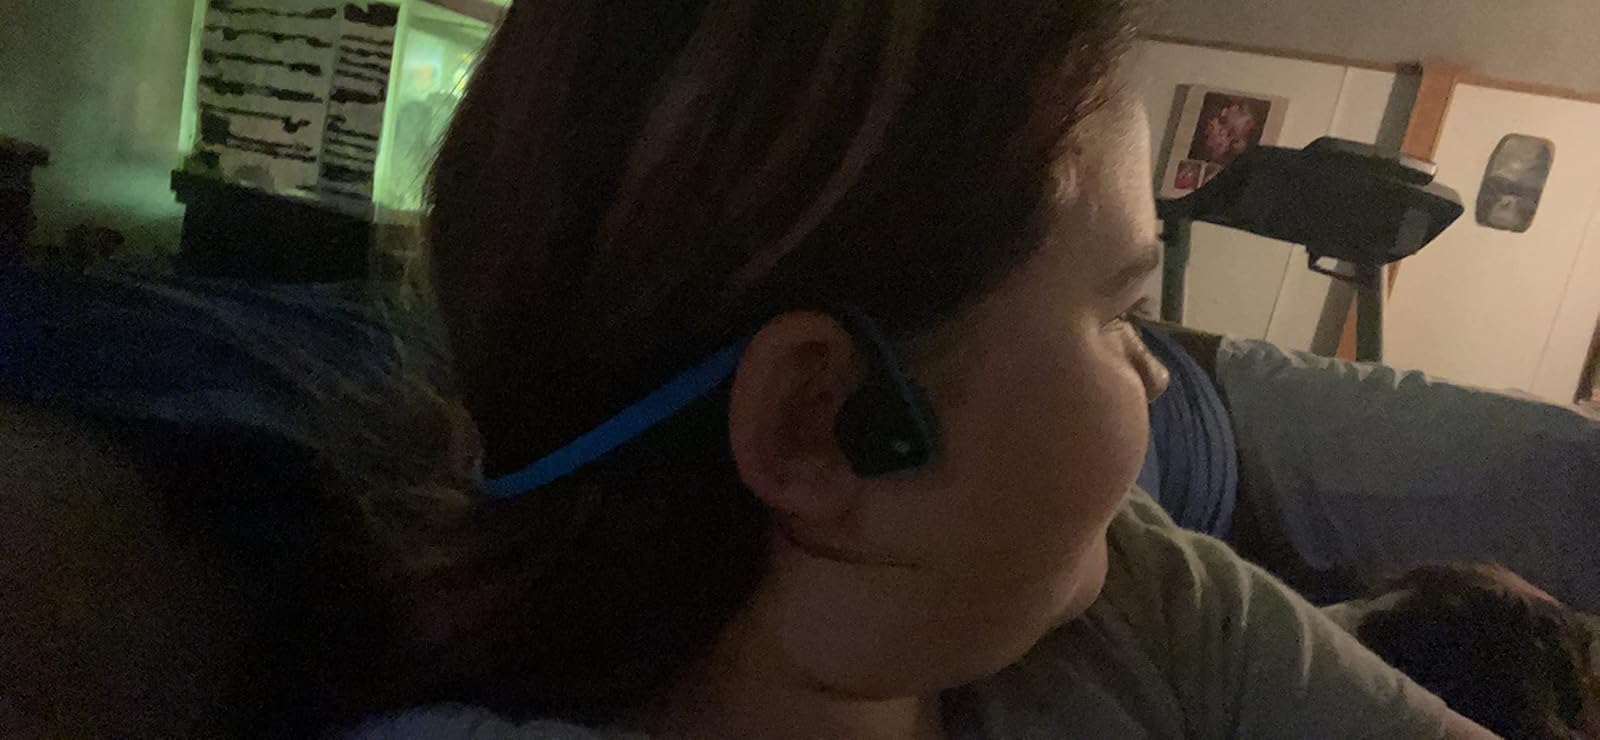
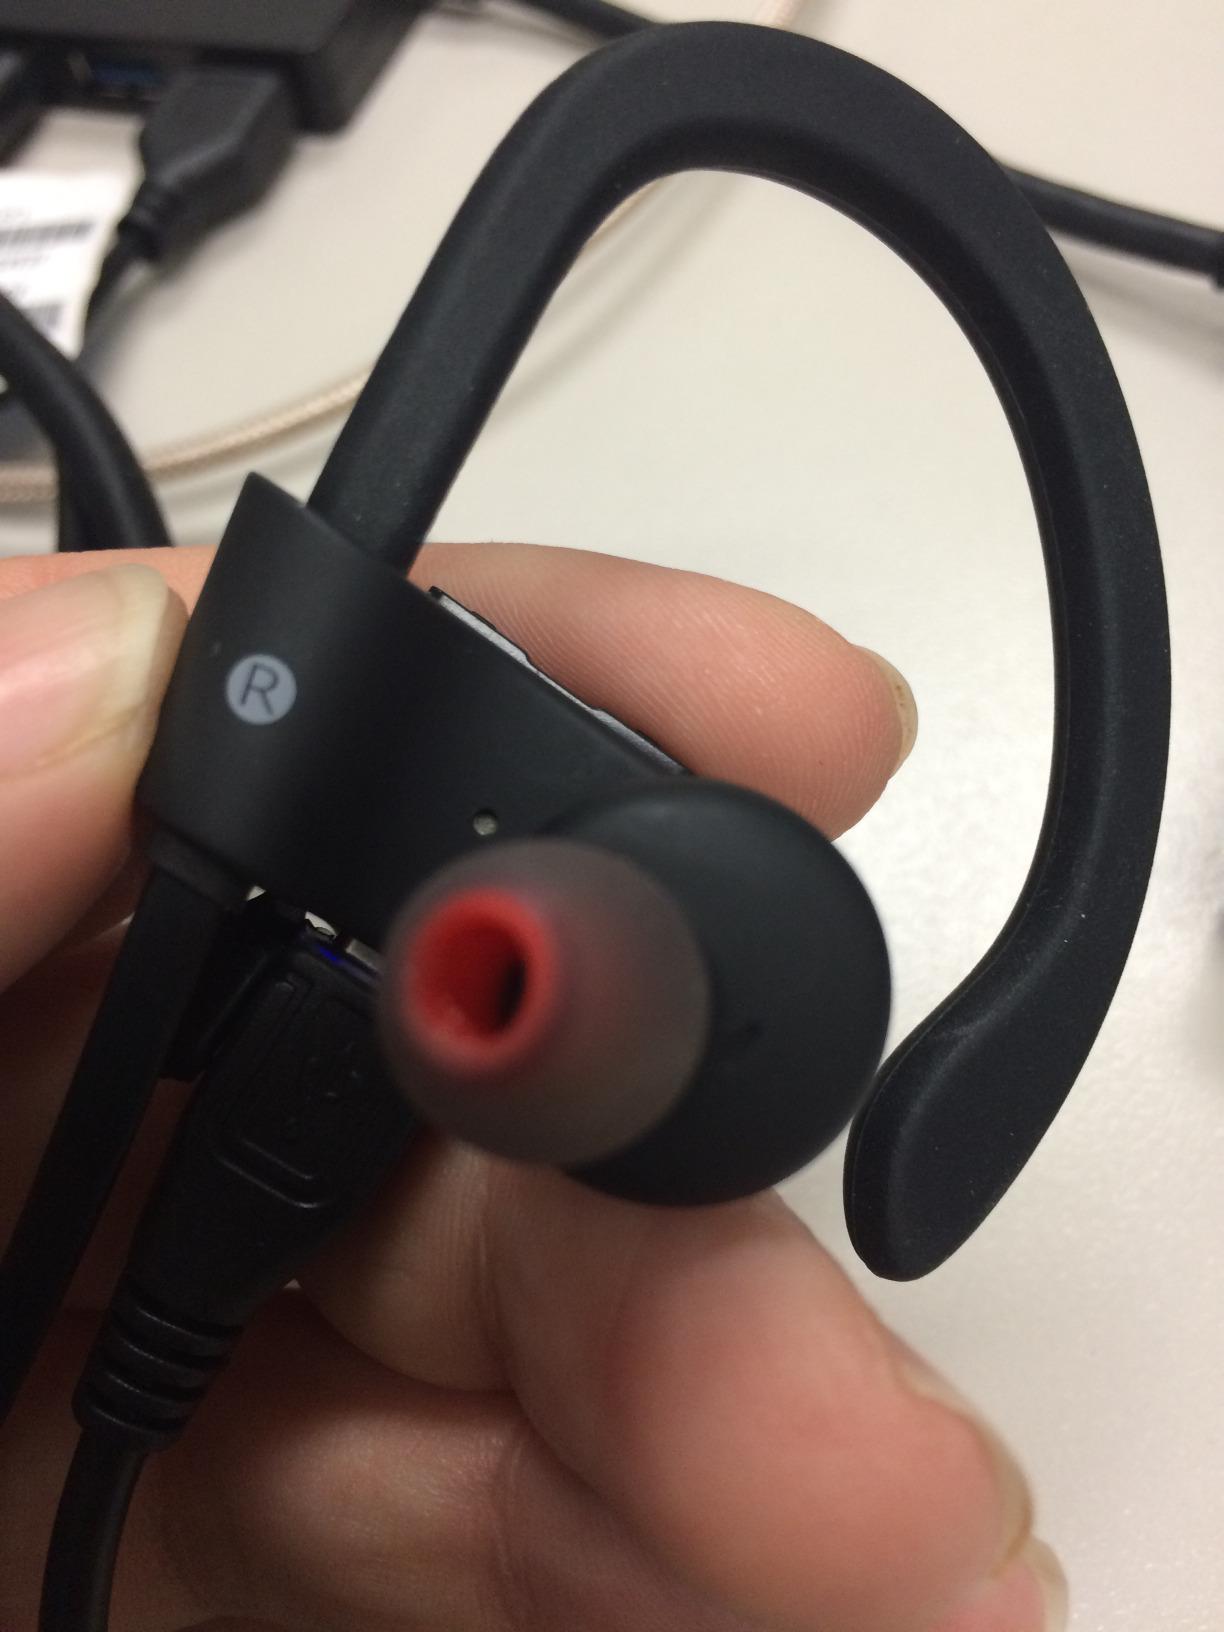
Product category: headphones
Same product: no